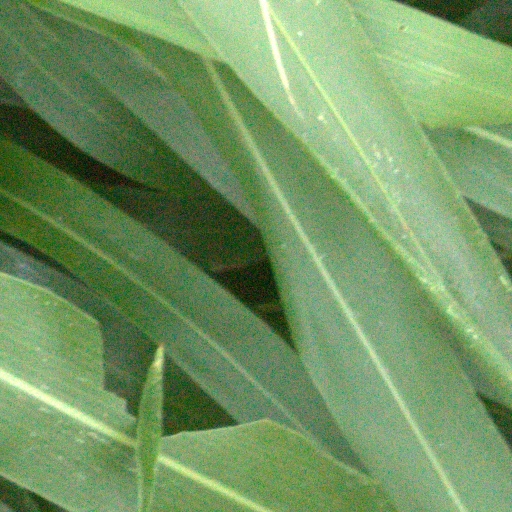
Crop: sorghum